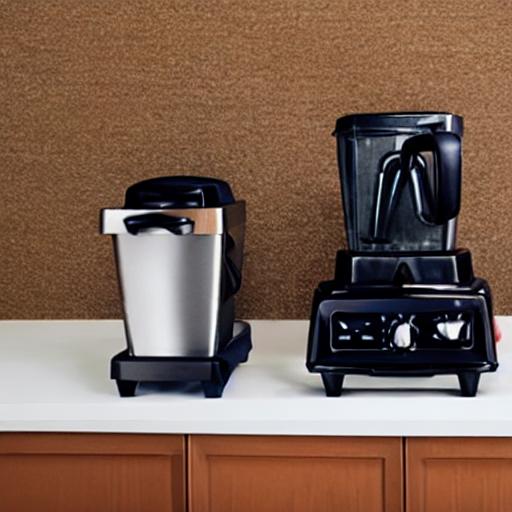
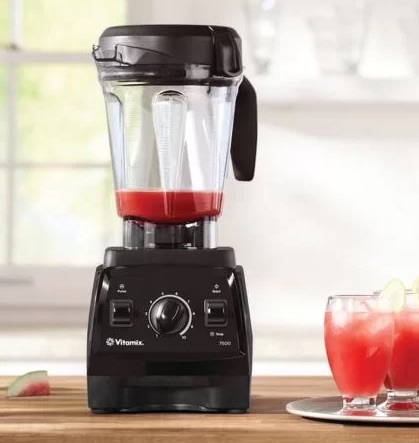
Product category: items_blender
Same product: no